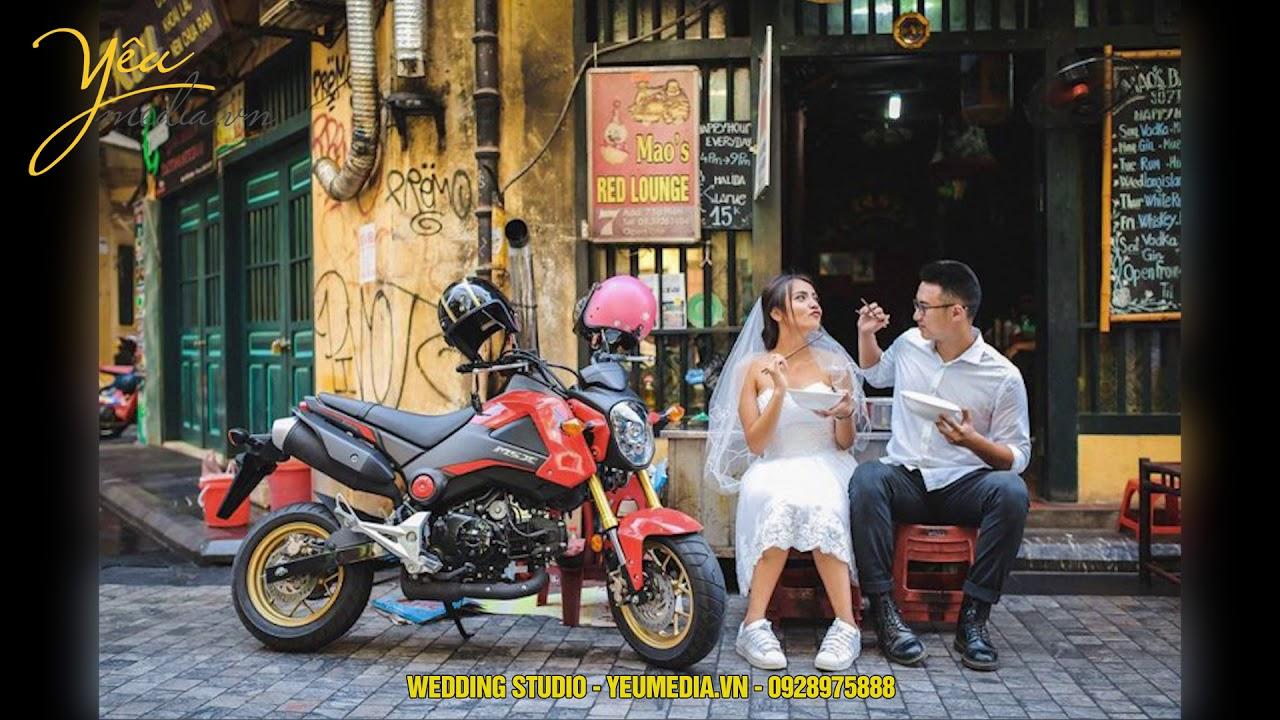
có một chàng trai và một cô gái đang ngồi bên một chiếc xe phân khối lớn